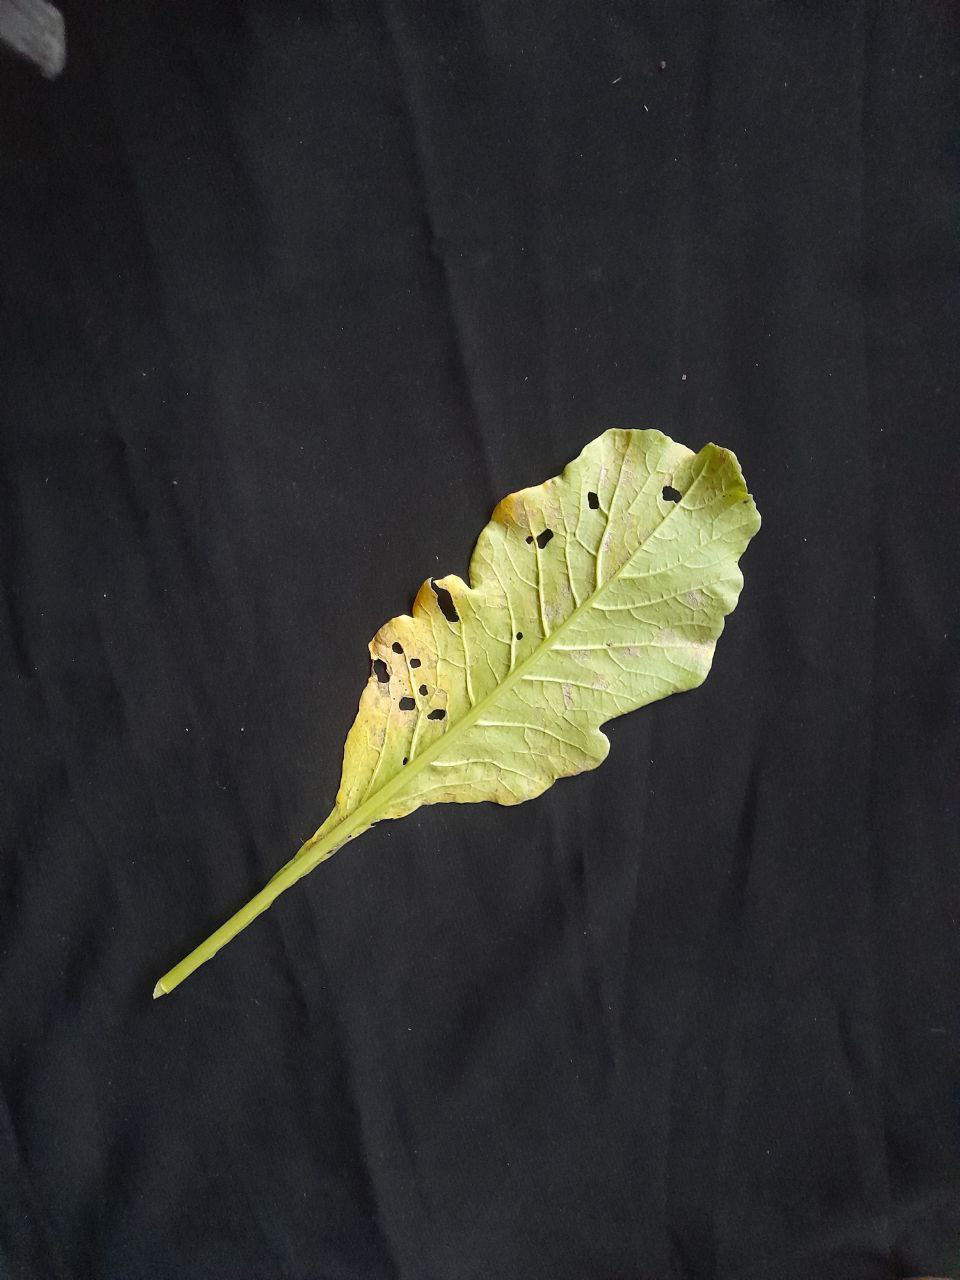
Label: flea beetle